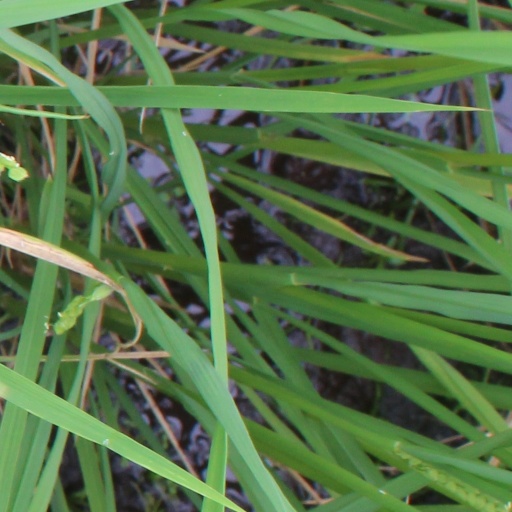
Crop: rice